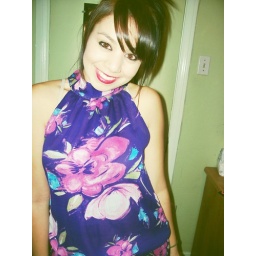
shirt is cute in an ugly way :p